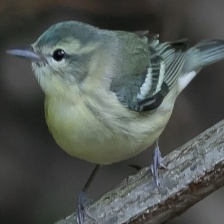
Species: CERULEAN WARBLER
Scientific name: SETOPHAGA CERULEA